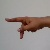
The image shows a hand gesture representing the letter 'P' in Indian Sign Language.